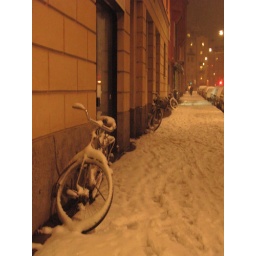
bike in snow dress